Chlamydia pneumoniae

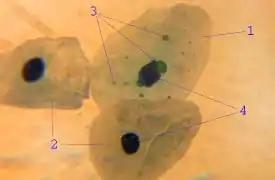
Micrograph of "Chlamydia pneumoniae" in an epithelial cell in acute bronchitis: 1 – infected epitheliocyte, 2 – uninfected epitheliocytes, 3 – chlamydial inclusion bodies in cell, 4 – cell nuclei

"Chlamydia pneumoniae" is a small gram-negative bacterium (0.2 to 1" "μm) that undergoes several transformations during its life cycle. It exists as an elementary body (EB) between hosts. The EB is not biologically active, but is resistant to environmental stresses and can survive outside a host for a limited time. The EB travels from an infected person to the lungs of an uninfected person in small droplets and is responsible for infection. Once in the lungs, the EB is taken up by cells in a pouch called an endosome by a process called phagocytosis. However, the EB is not destroyed by fusion with lysosomes, as is typical for phagocytosed material. Instead, it transforms into a reticulate body (RB) and begins to replicate within the endosome. The reticulate bodies must use some of the host's cellular metabolism to complete its replication. The reticulate bodies then convert back to elementary bodies and are released back into the lung, often after causing the death of the host cell. The EBs are thereafter able to infect new cells, either in the same organism or in a new host. Thus, the lifecycle of "C. pneumoniae" is divided between the elementary body, which is able to infect new hosts but cannot replicate, and the reticulate body, which replicates but is not able to cause a new infection.